Fukuroi-juku

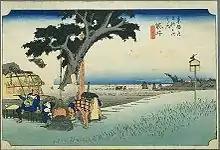
Fukuroi-juku in the 1830s, as depicted by Hiroshige in "The Fifty-three Stations of the Tōkaidō"

Fukuroi-juku was developed later than most of the other post stations, as it was not established until 1616. It is 9.7 km from Kakegawa-juku, the preceding post town. At its peak, Fukuroi-juku was home to 195 buildings, including three "honjin" and 50 "hatago". Its total population was approximately 843 people.